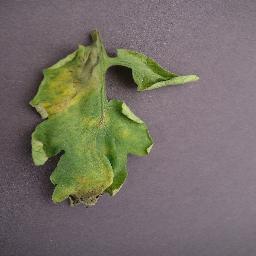
Label: Tomato___Late_blight